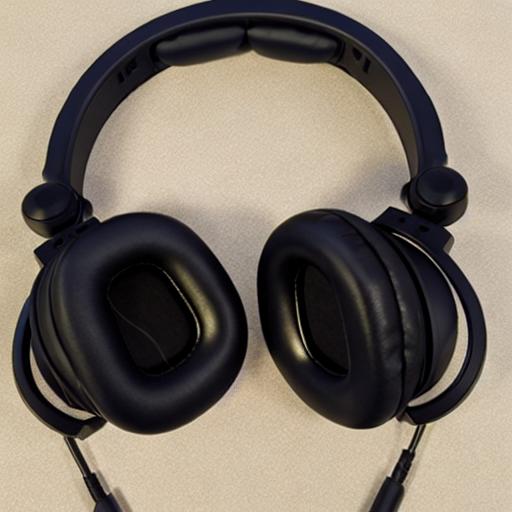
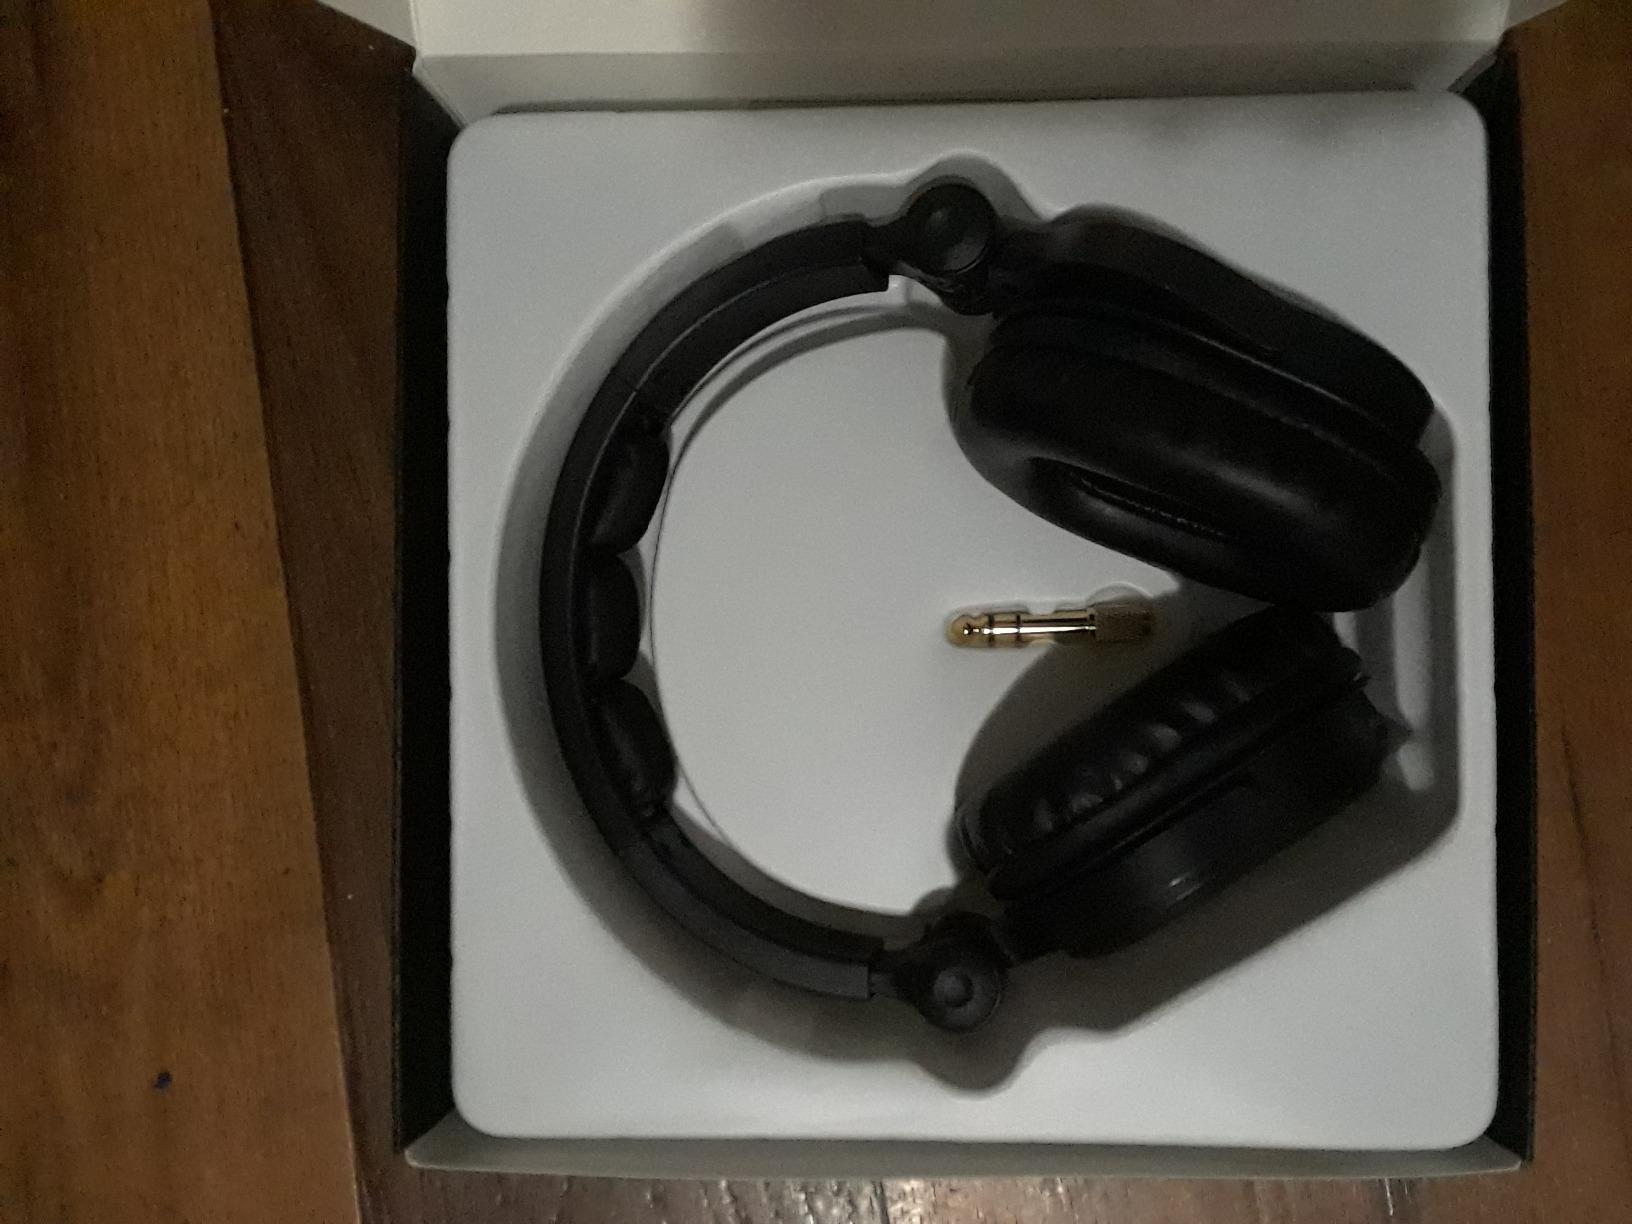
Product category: headphones
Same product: no